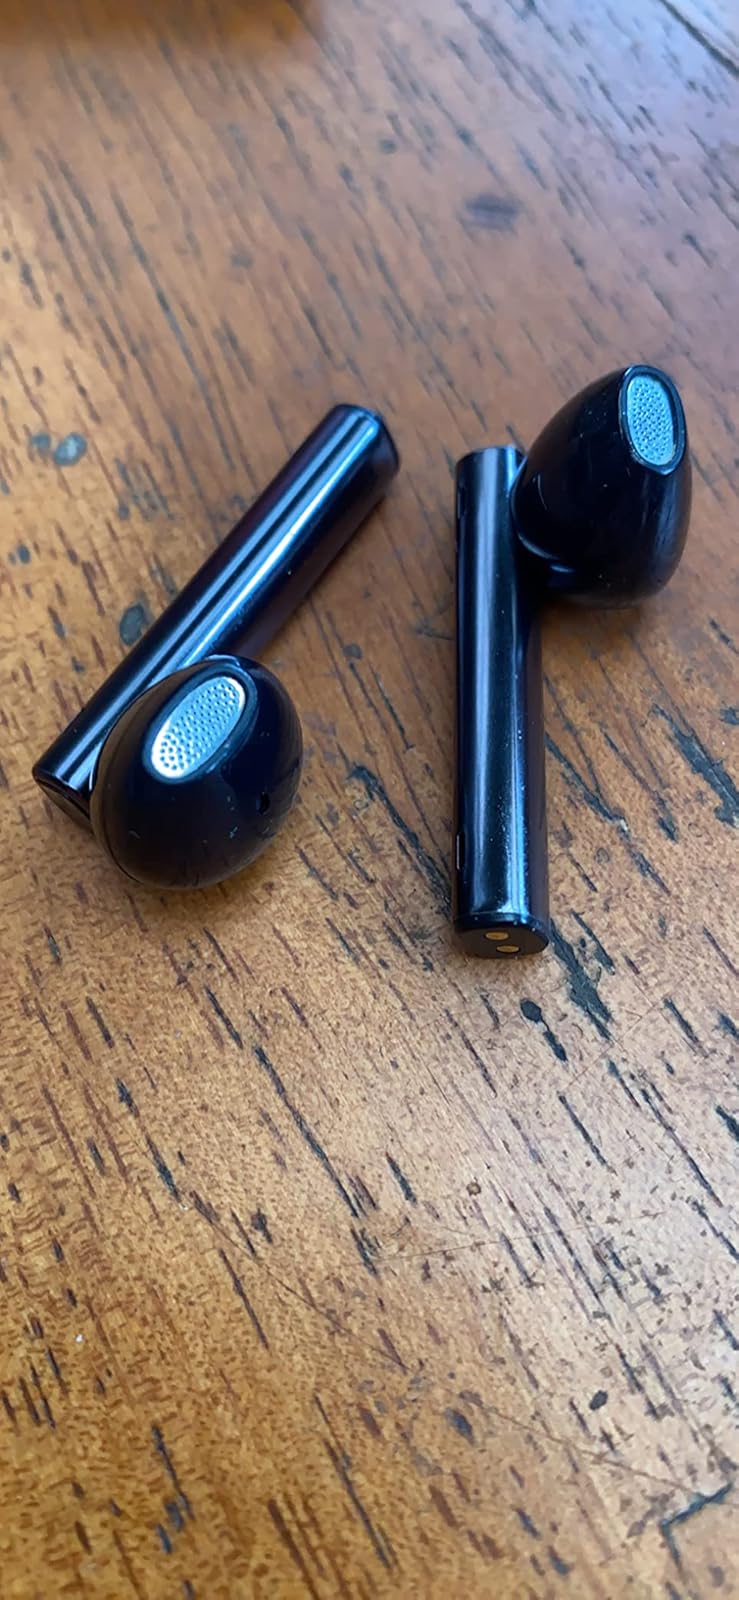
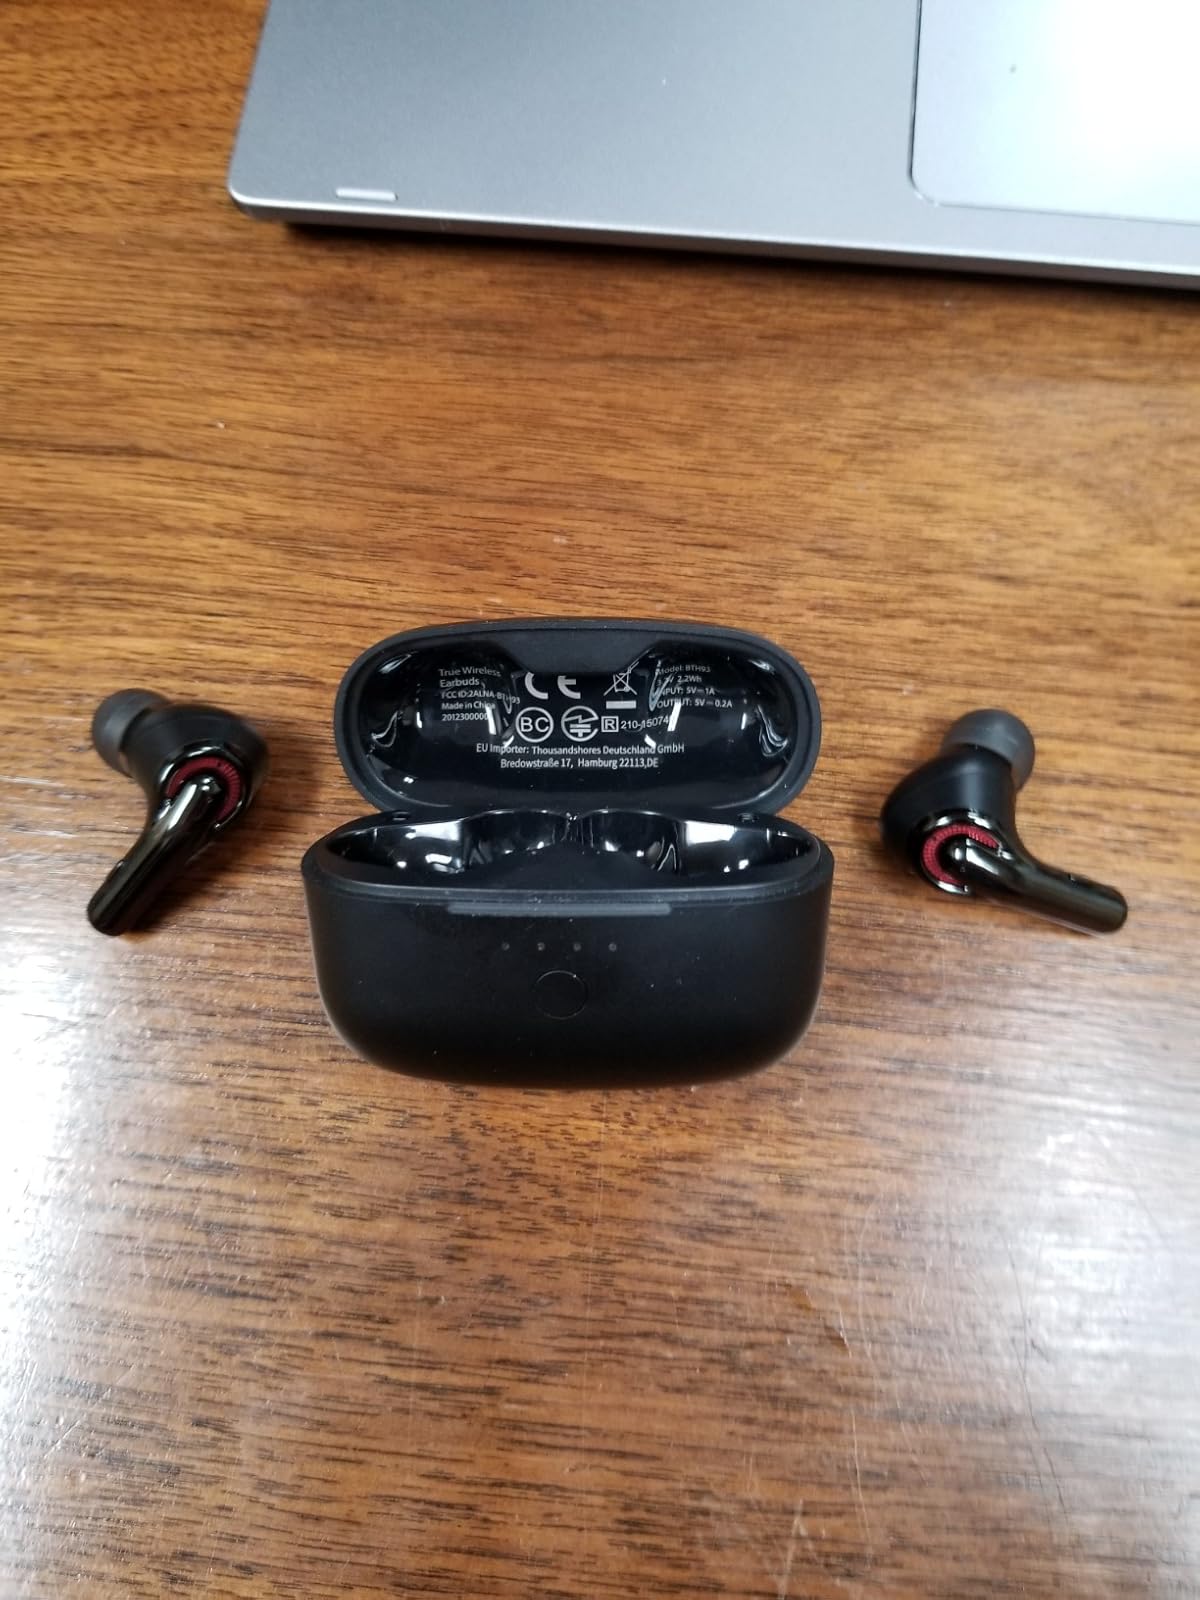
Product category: earbuds
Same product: no